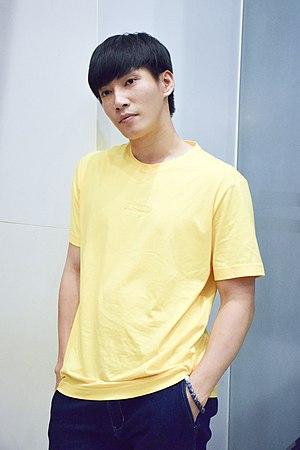
My Dear Loser est une série se composant de trois histoires : My Dear Loser: Edge of 17, My Dear Loser: Monster Romance et My Dear Loser: Happy Ever After.
U-Prince Series est une série télévisée thaïlandaise en douze saisons adaptant la série de roman homonyme, diffusée entre le 22 mai 2016 et le 2 juillet 2017 sur GMM 25. La série est aussi disponible sur LINE TV et sur YouTube.
GMMTV est une filiale de production télévisée du conglomérat de divertissement thaïlandais GMM Grammy qui produit émissions de télévision, séries télévisées, chansons, et des vidéoclips. M. Sataporn Panichraksapong est actuellement directeur général de la société.